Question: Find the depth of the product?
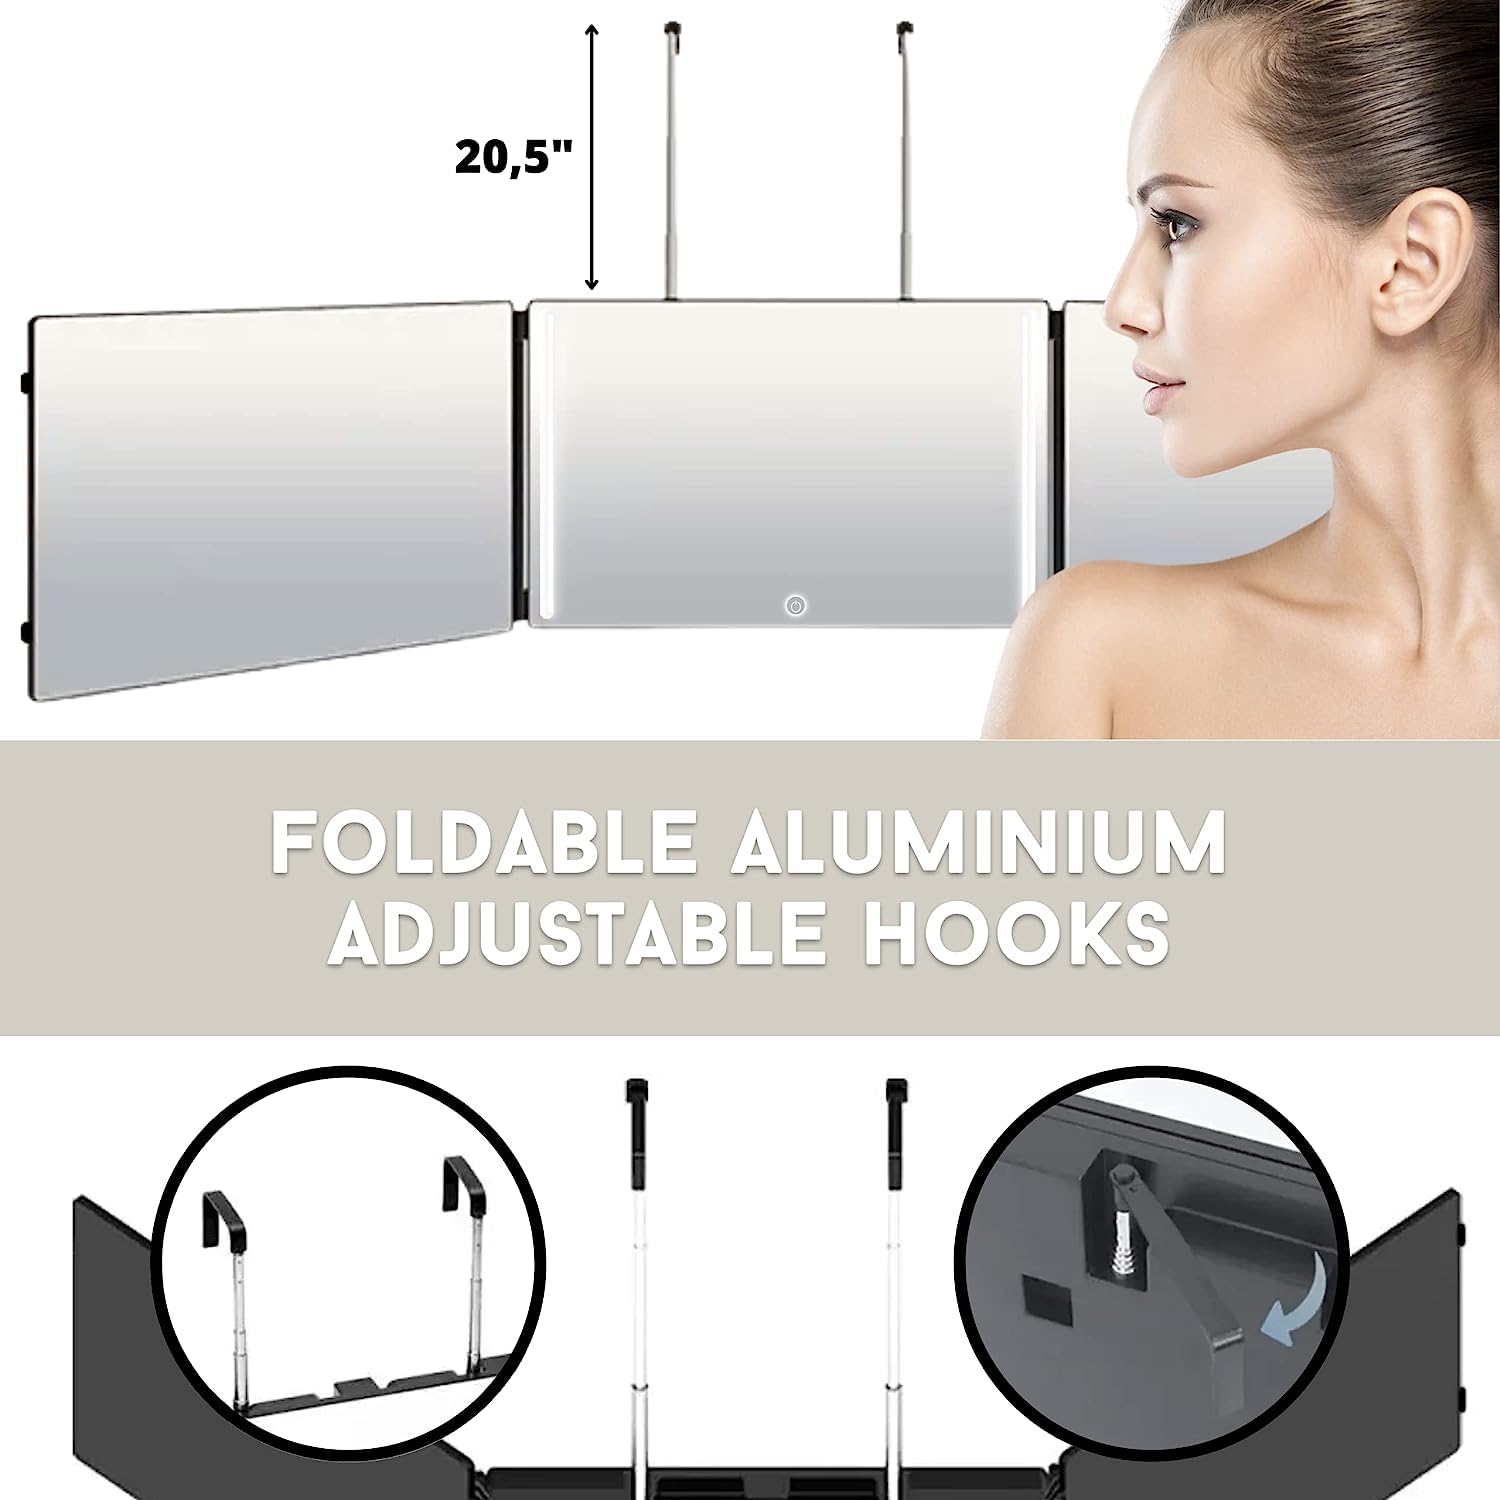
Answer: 20.5 inch